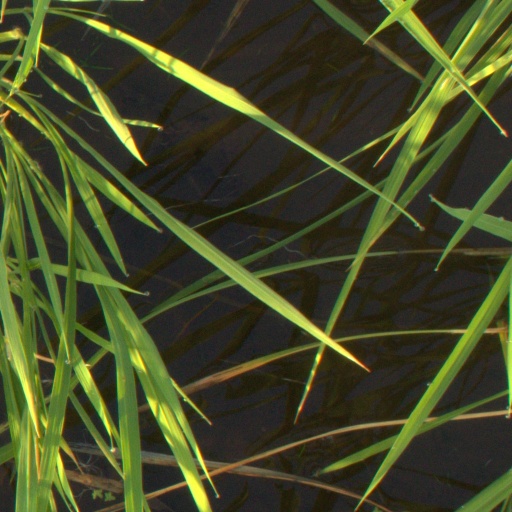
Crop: rice